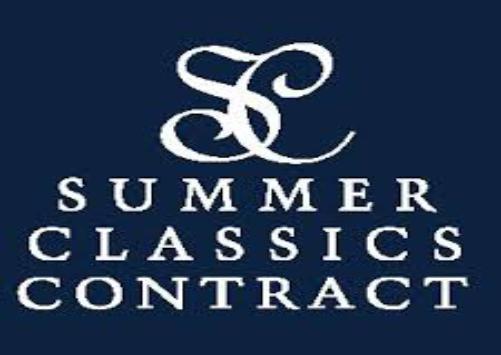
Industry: Necessities